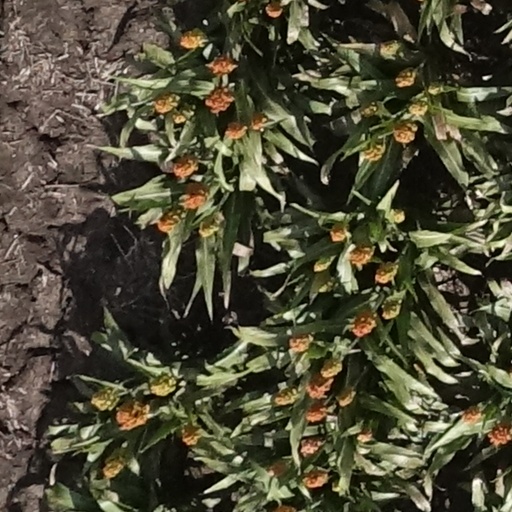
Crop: sorghum